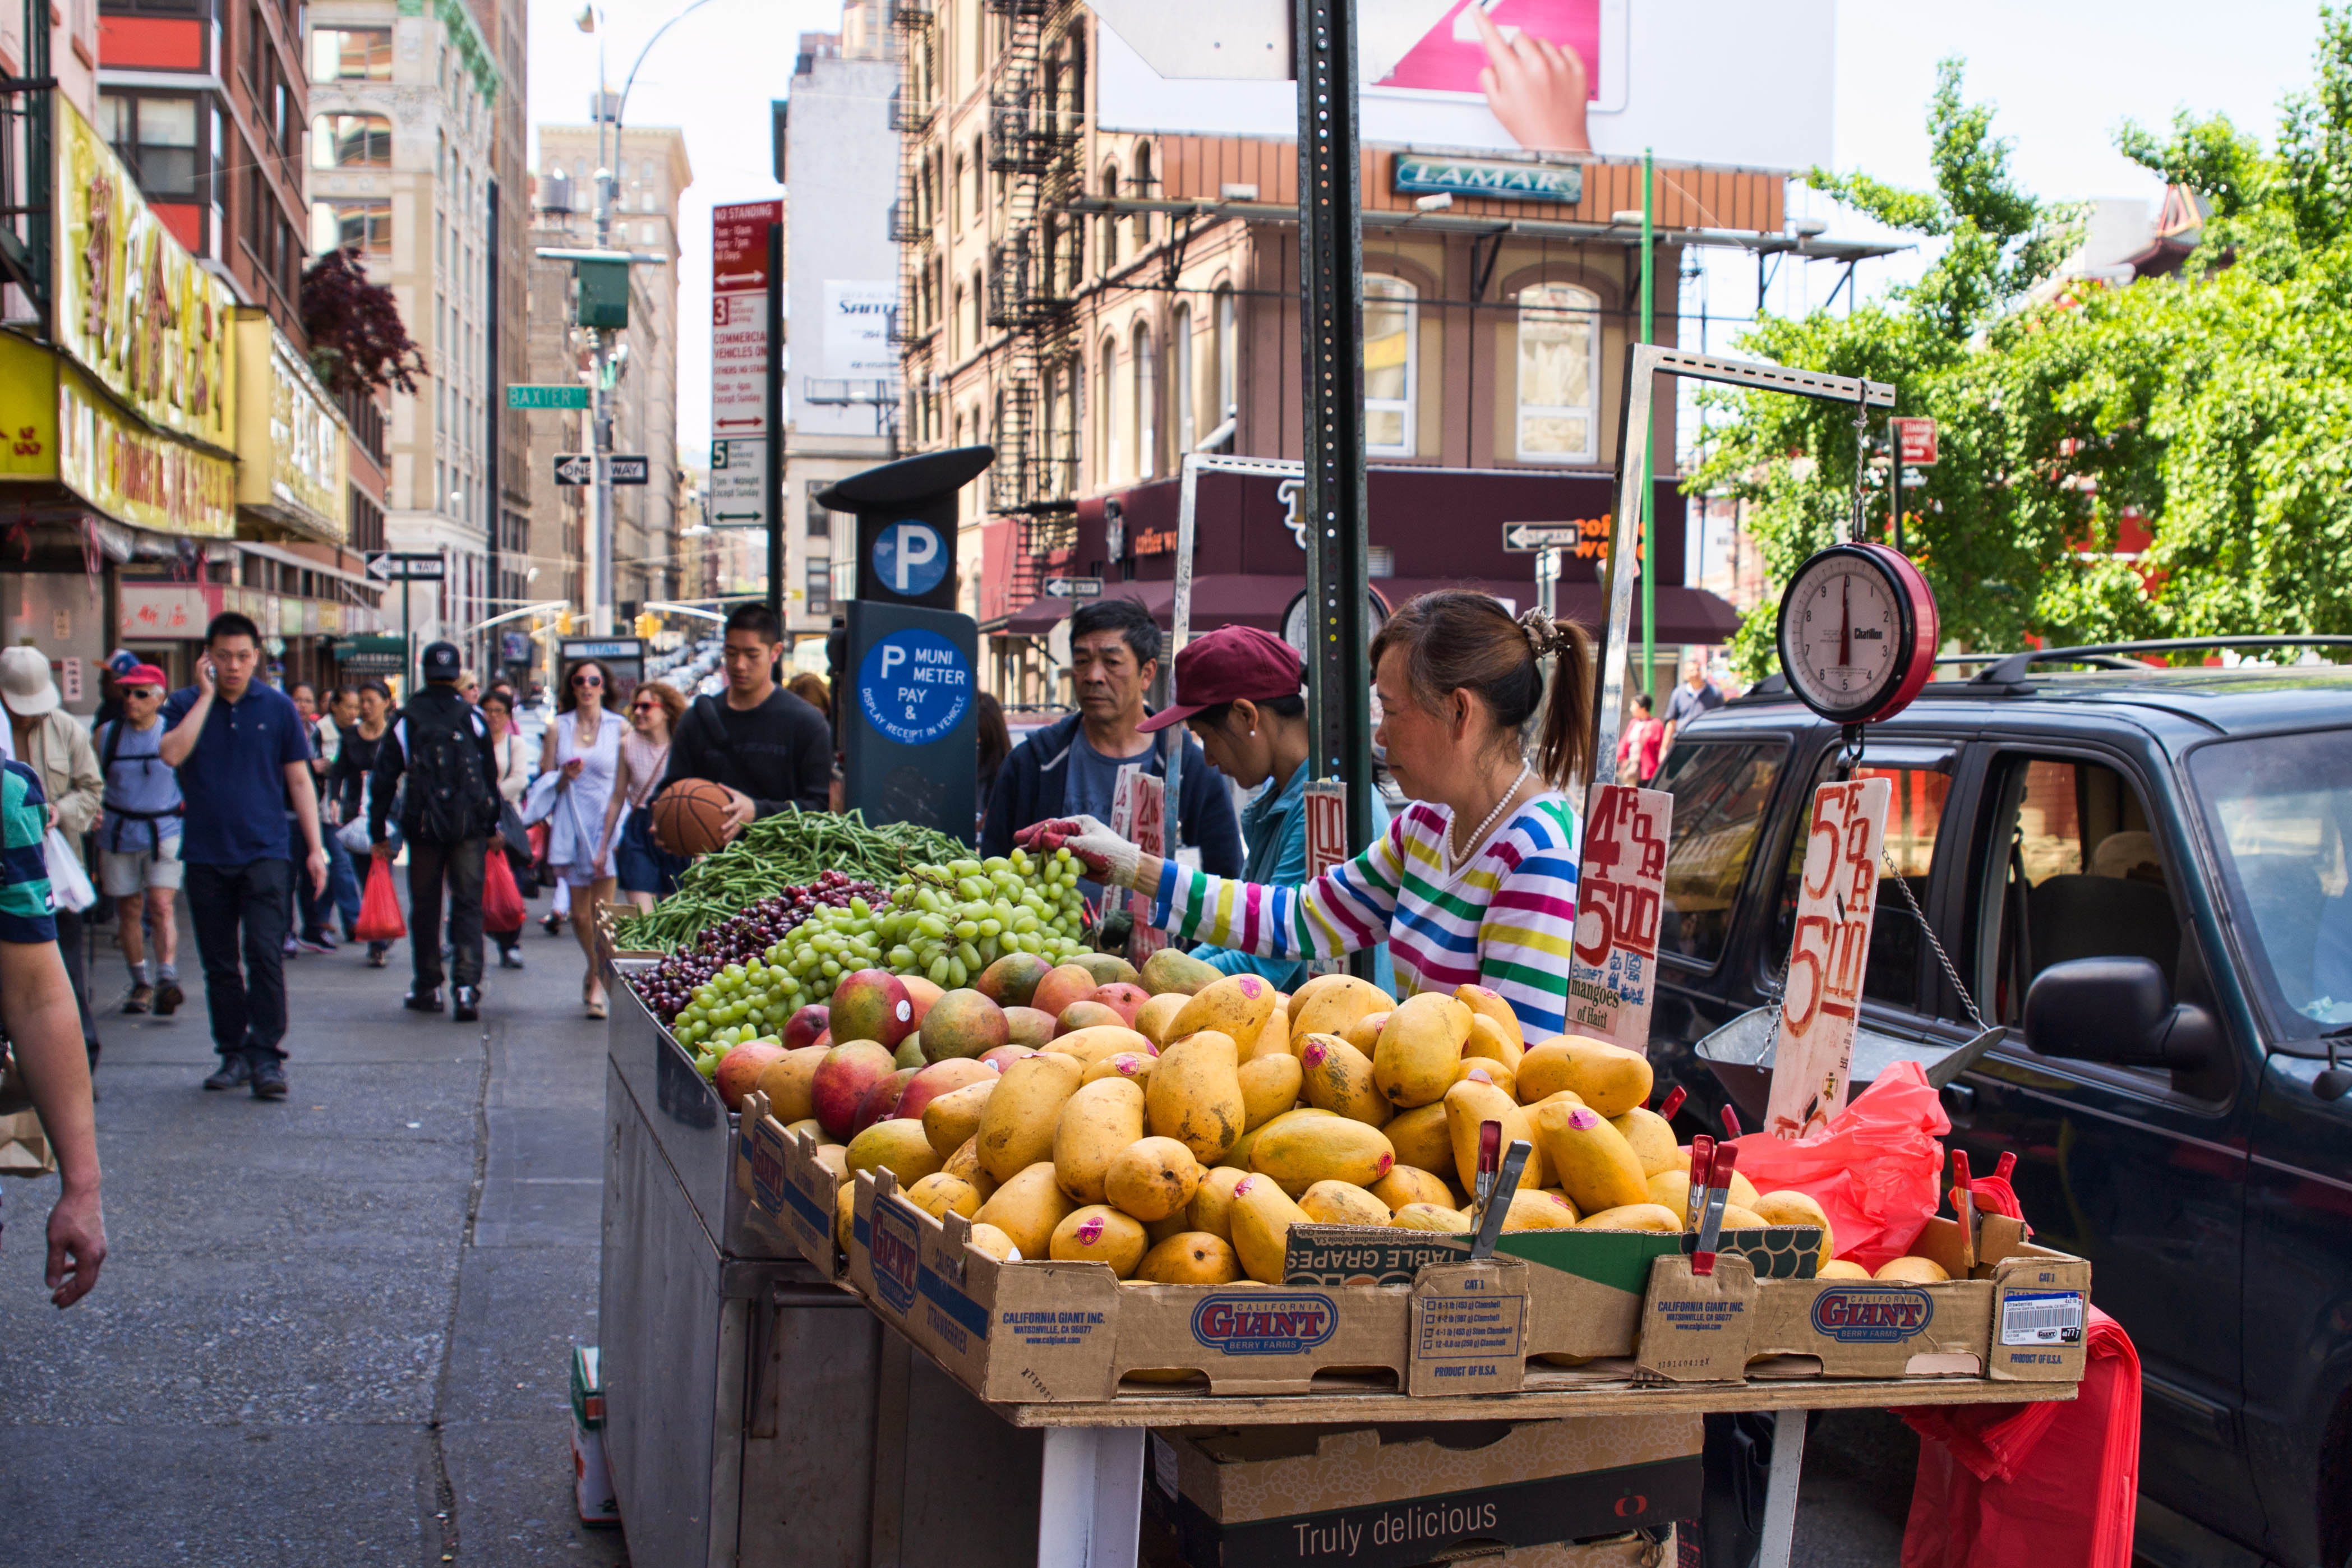
road, street, flower, city, manhattan, food, vendor, bazaar, market, marketplace, public space, streetphotography, newyork, street food, neighbourhood, human settlement